University of Erfurt

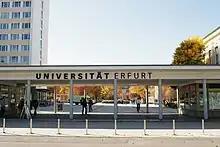
Entrance University of Erfurt

The University of Erfurt is a public university located in Erfurt, the capital city of the German state of Thuringia. It was founded in 1379, and closed in 1816. It was re-established in 1994, three years after German reunification. Therefore, it claims to be both the oldest and youngest university in Germany. The institution identifies itself as a reform university, due to its most famous alumnus Martin Luther, the instigator of the Reformation, who studied there from 1501 to 1505. Today, the main foci centre on multidisciplinarity, internationality, and mentoring.